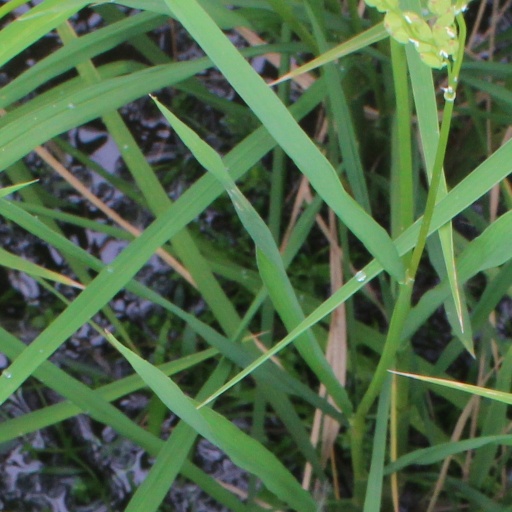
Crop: rice